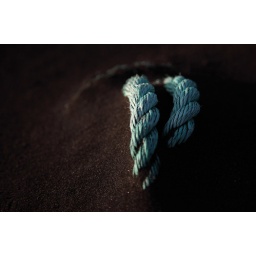
Rope in black sand